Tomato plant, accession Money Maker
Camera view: vertical (180 deg); turntable rotation: 60 degrees
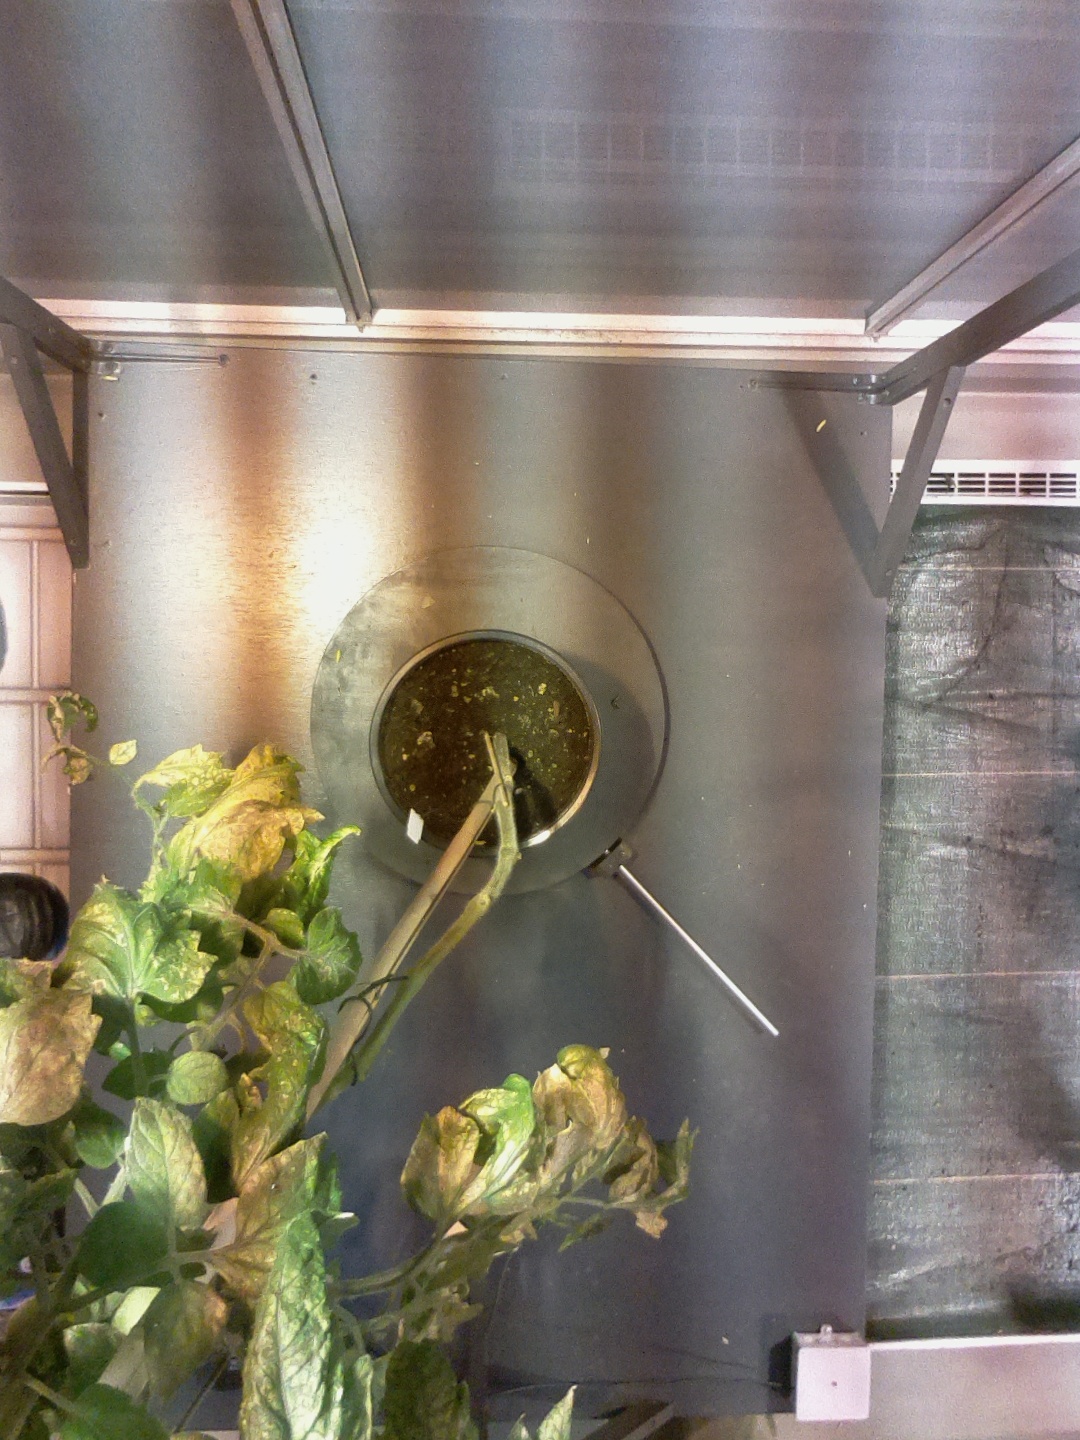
BBCH growth stage 74: 40%-50% of final fruit size